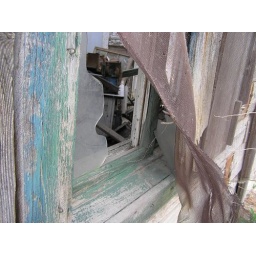
Just peeking through a window in an old railroad tie house